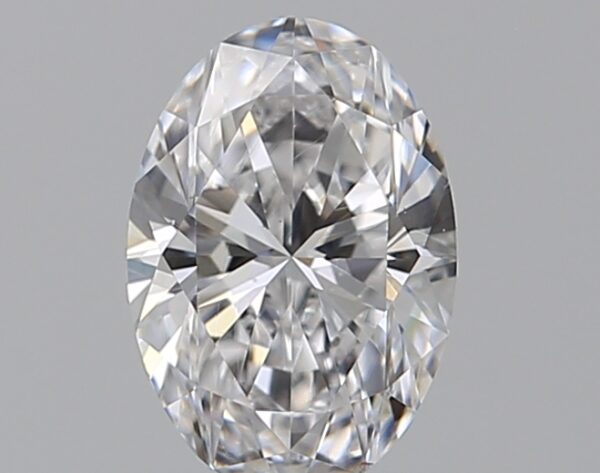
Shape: oval
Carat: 0.5
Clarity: VS2
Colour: D
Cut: EX
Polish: EX
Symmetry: VG
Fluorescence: F
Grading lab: GIA
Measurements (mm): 6.33 x 4.36 x 2.75